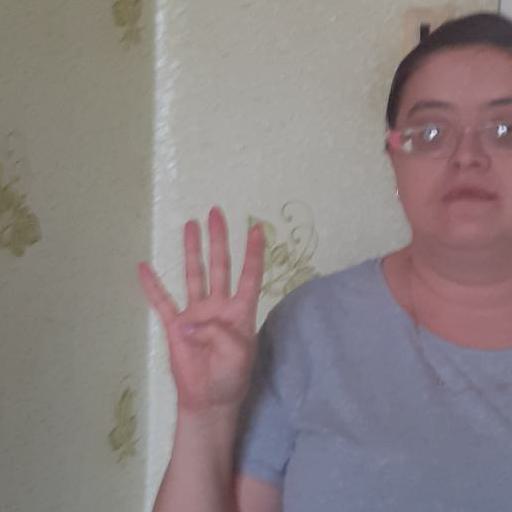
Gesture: four